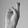
ASL letter: R